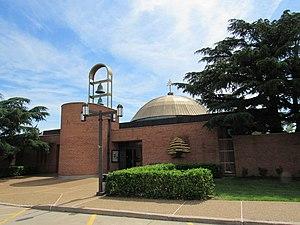
L'éparchie de Notre-Dame du Liban de Los Angeles est une église particulière de l'Église maronite aux États-Unis.